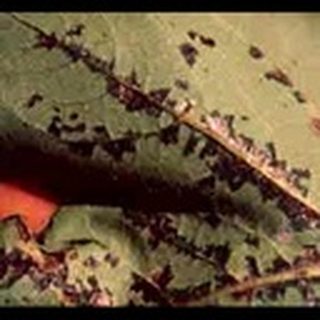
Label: cotton_bacterial_blight